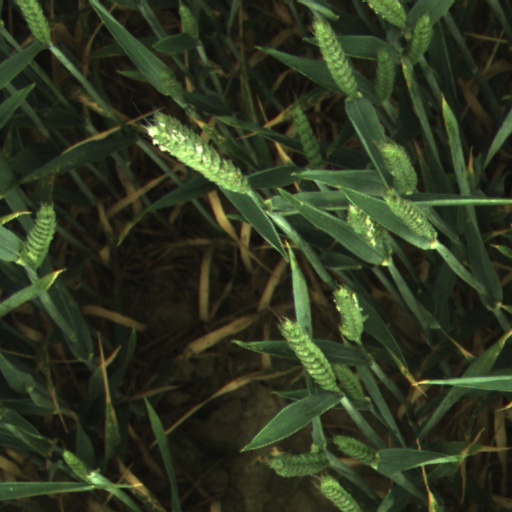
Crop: wheat